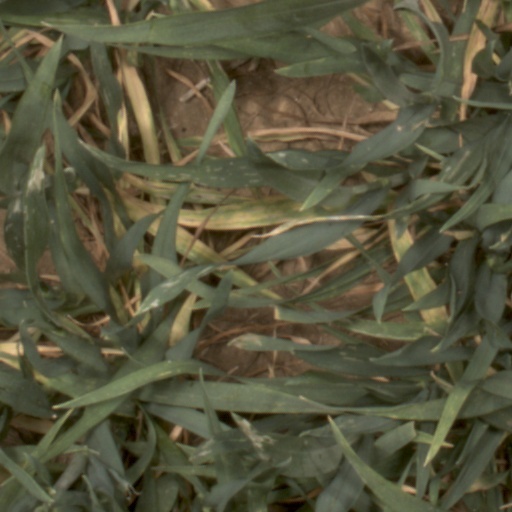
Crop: wheat